Ulrich Leyendecker

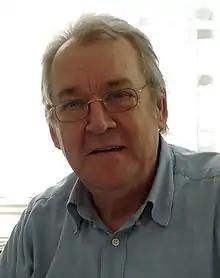

Ulrich Leyendecker (29 January 1946 — 29 November 2018) was a German composer of classical music. His output consisted mainly of symphonies, concertos, chamber and instrumental music.